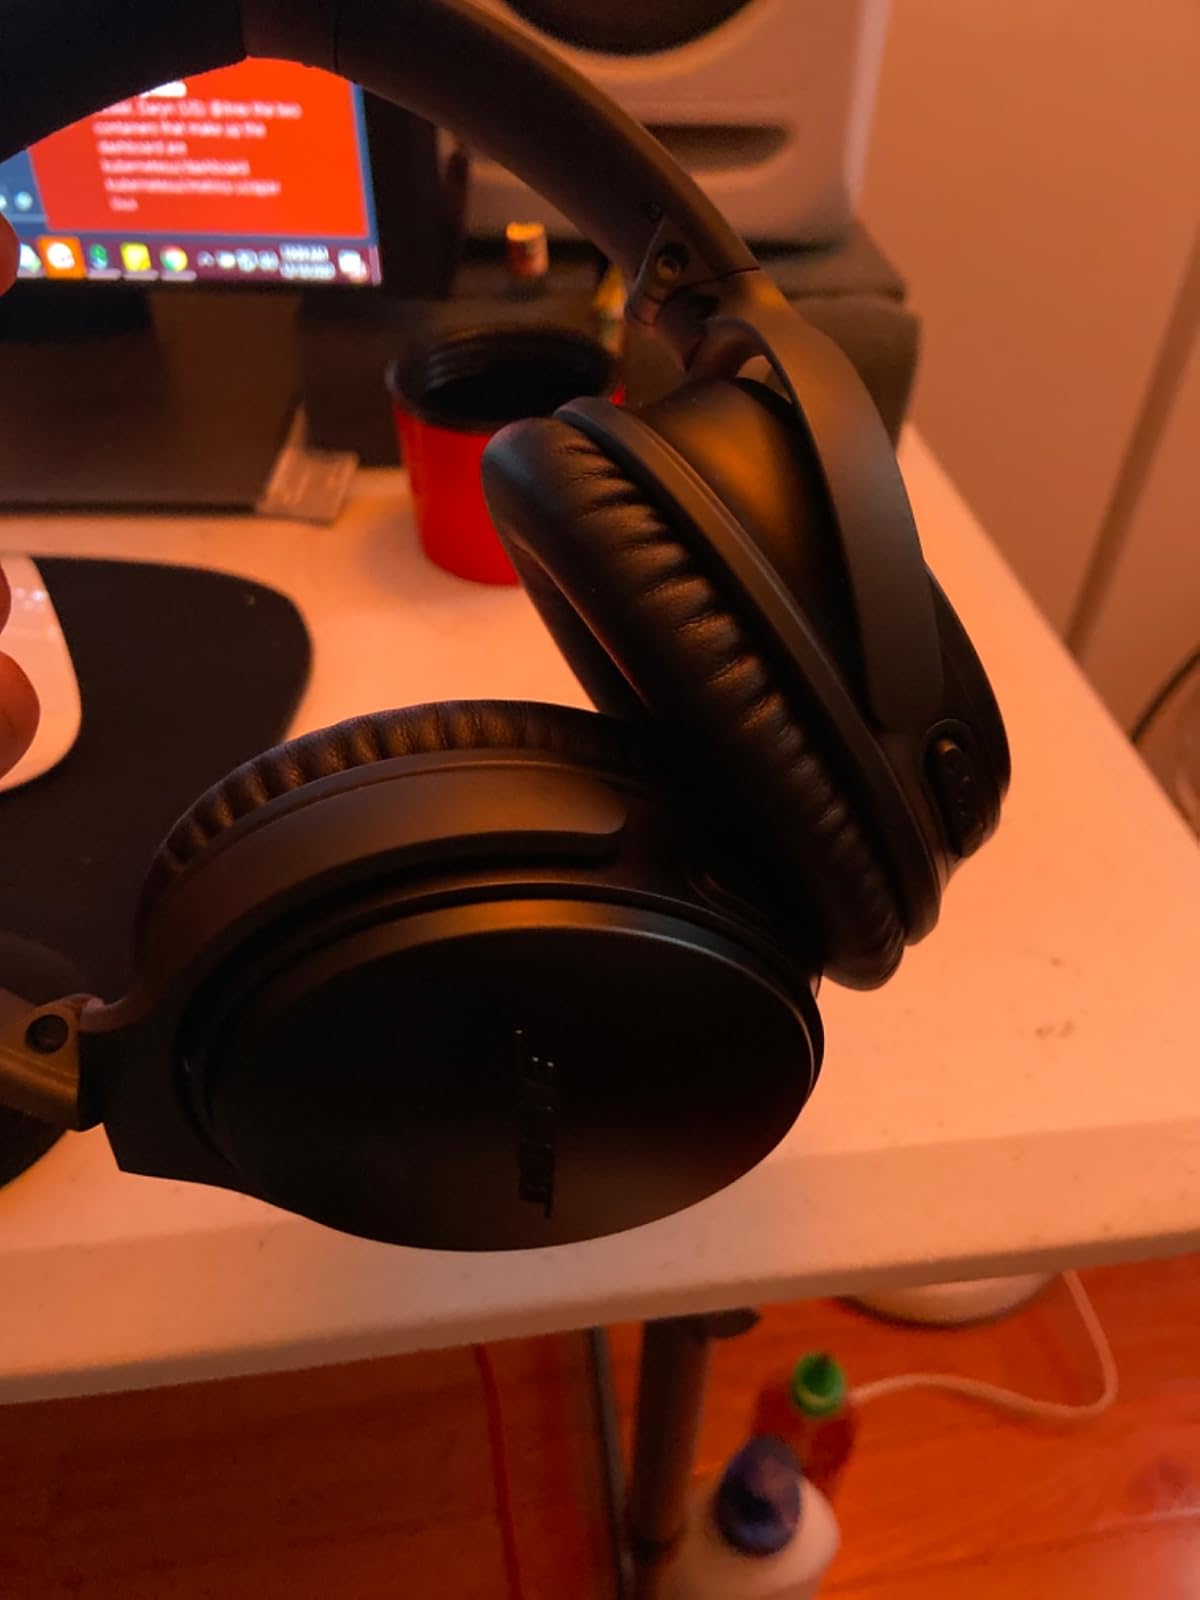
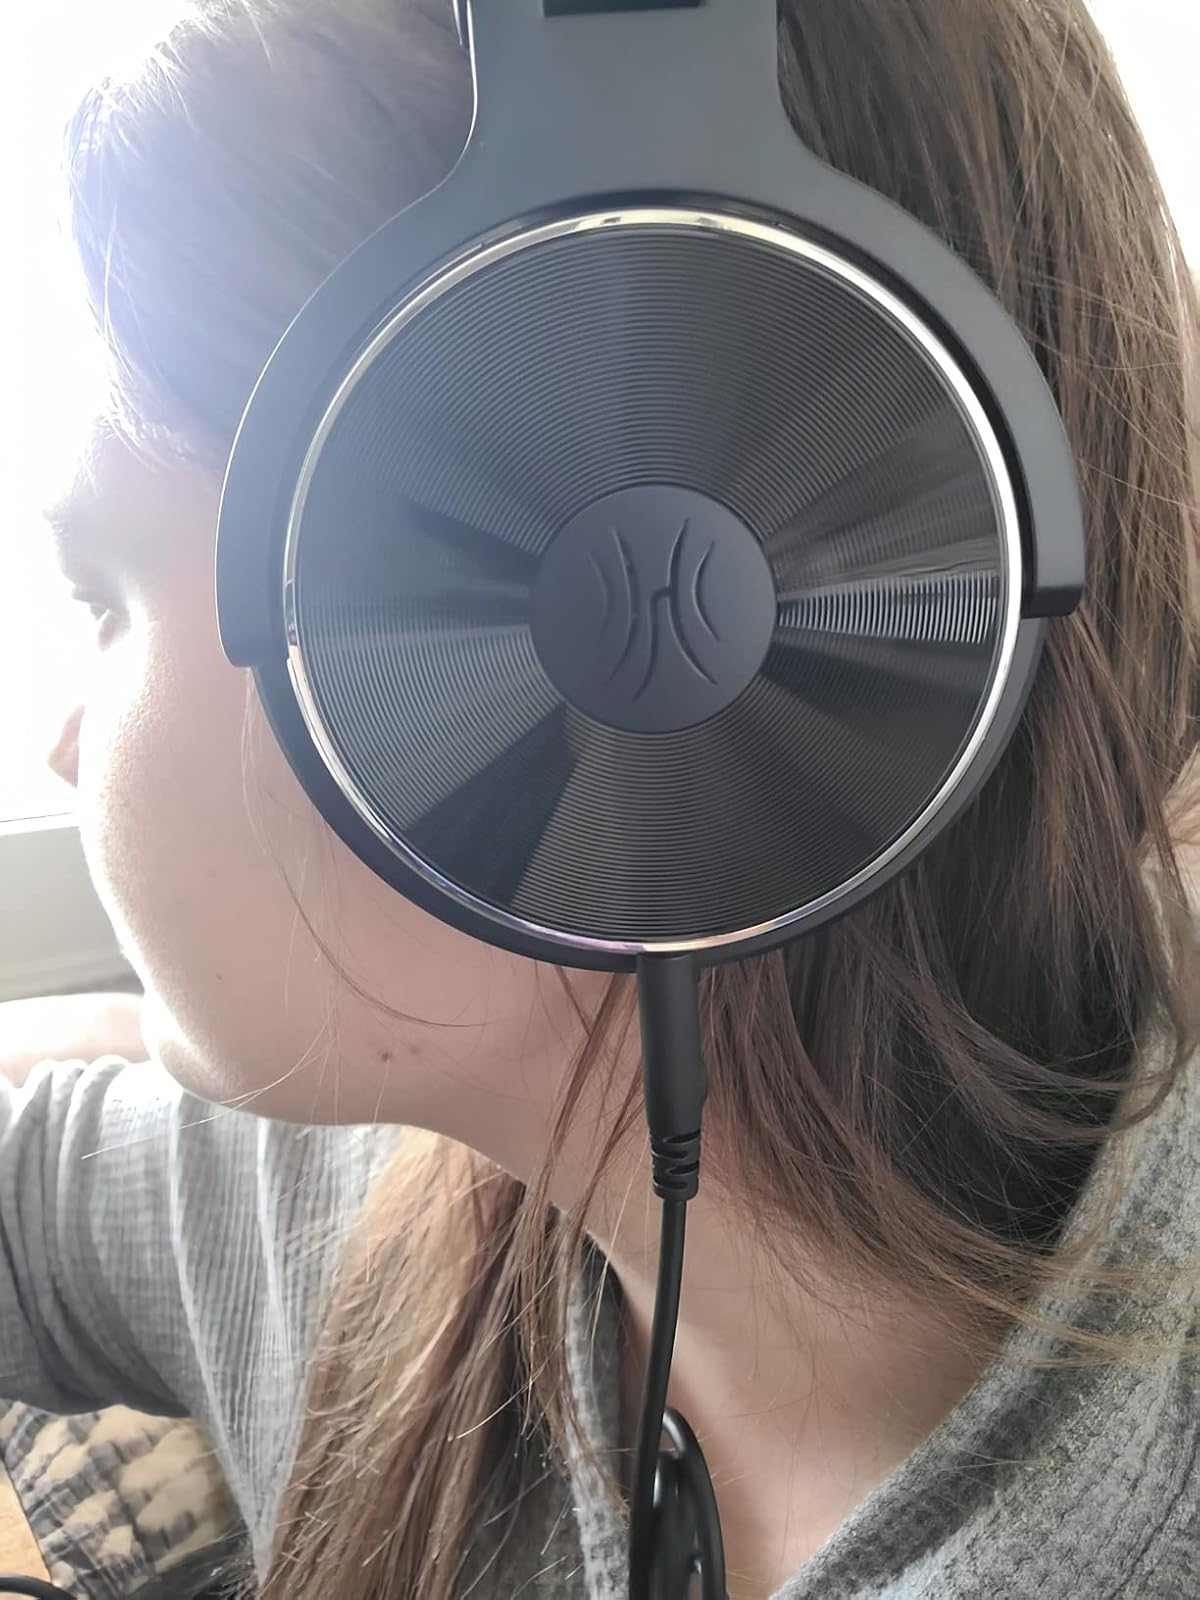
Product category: headphones
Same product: no